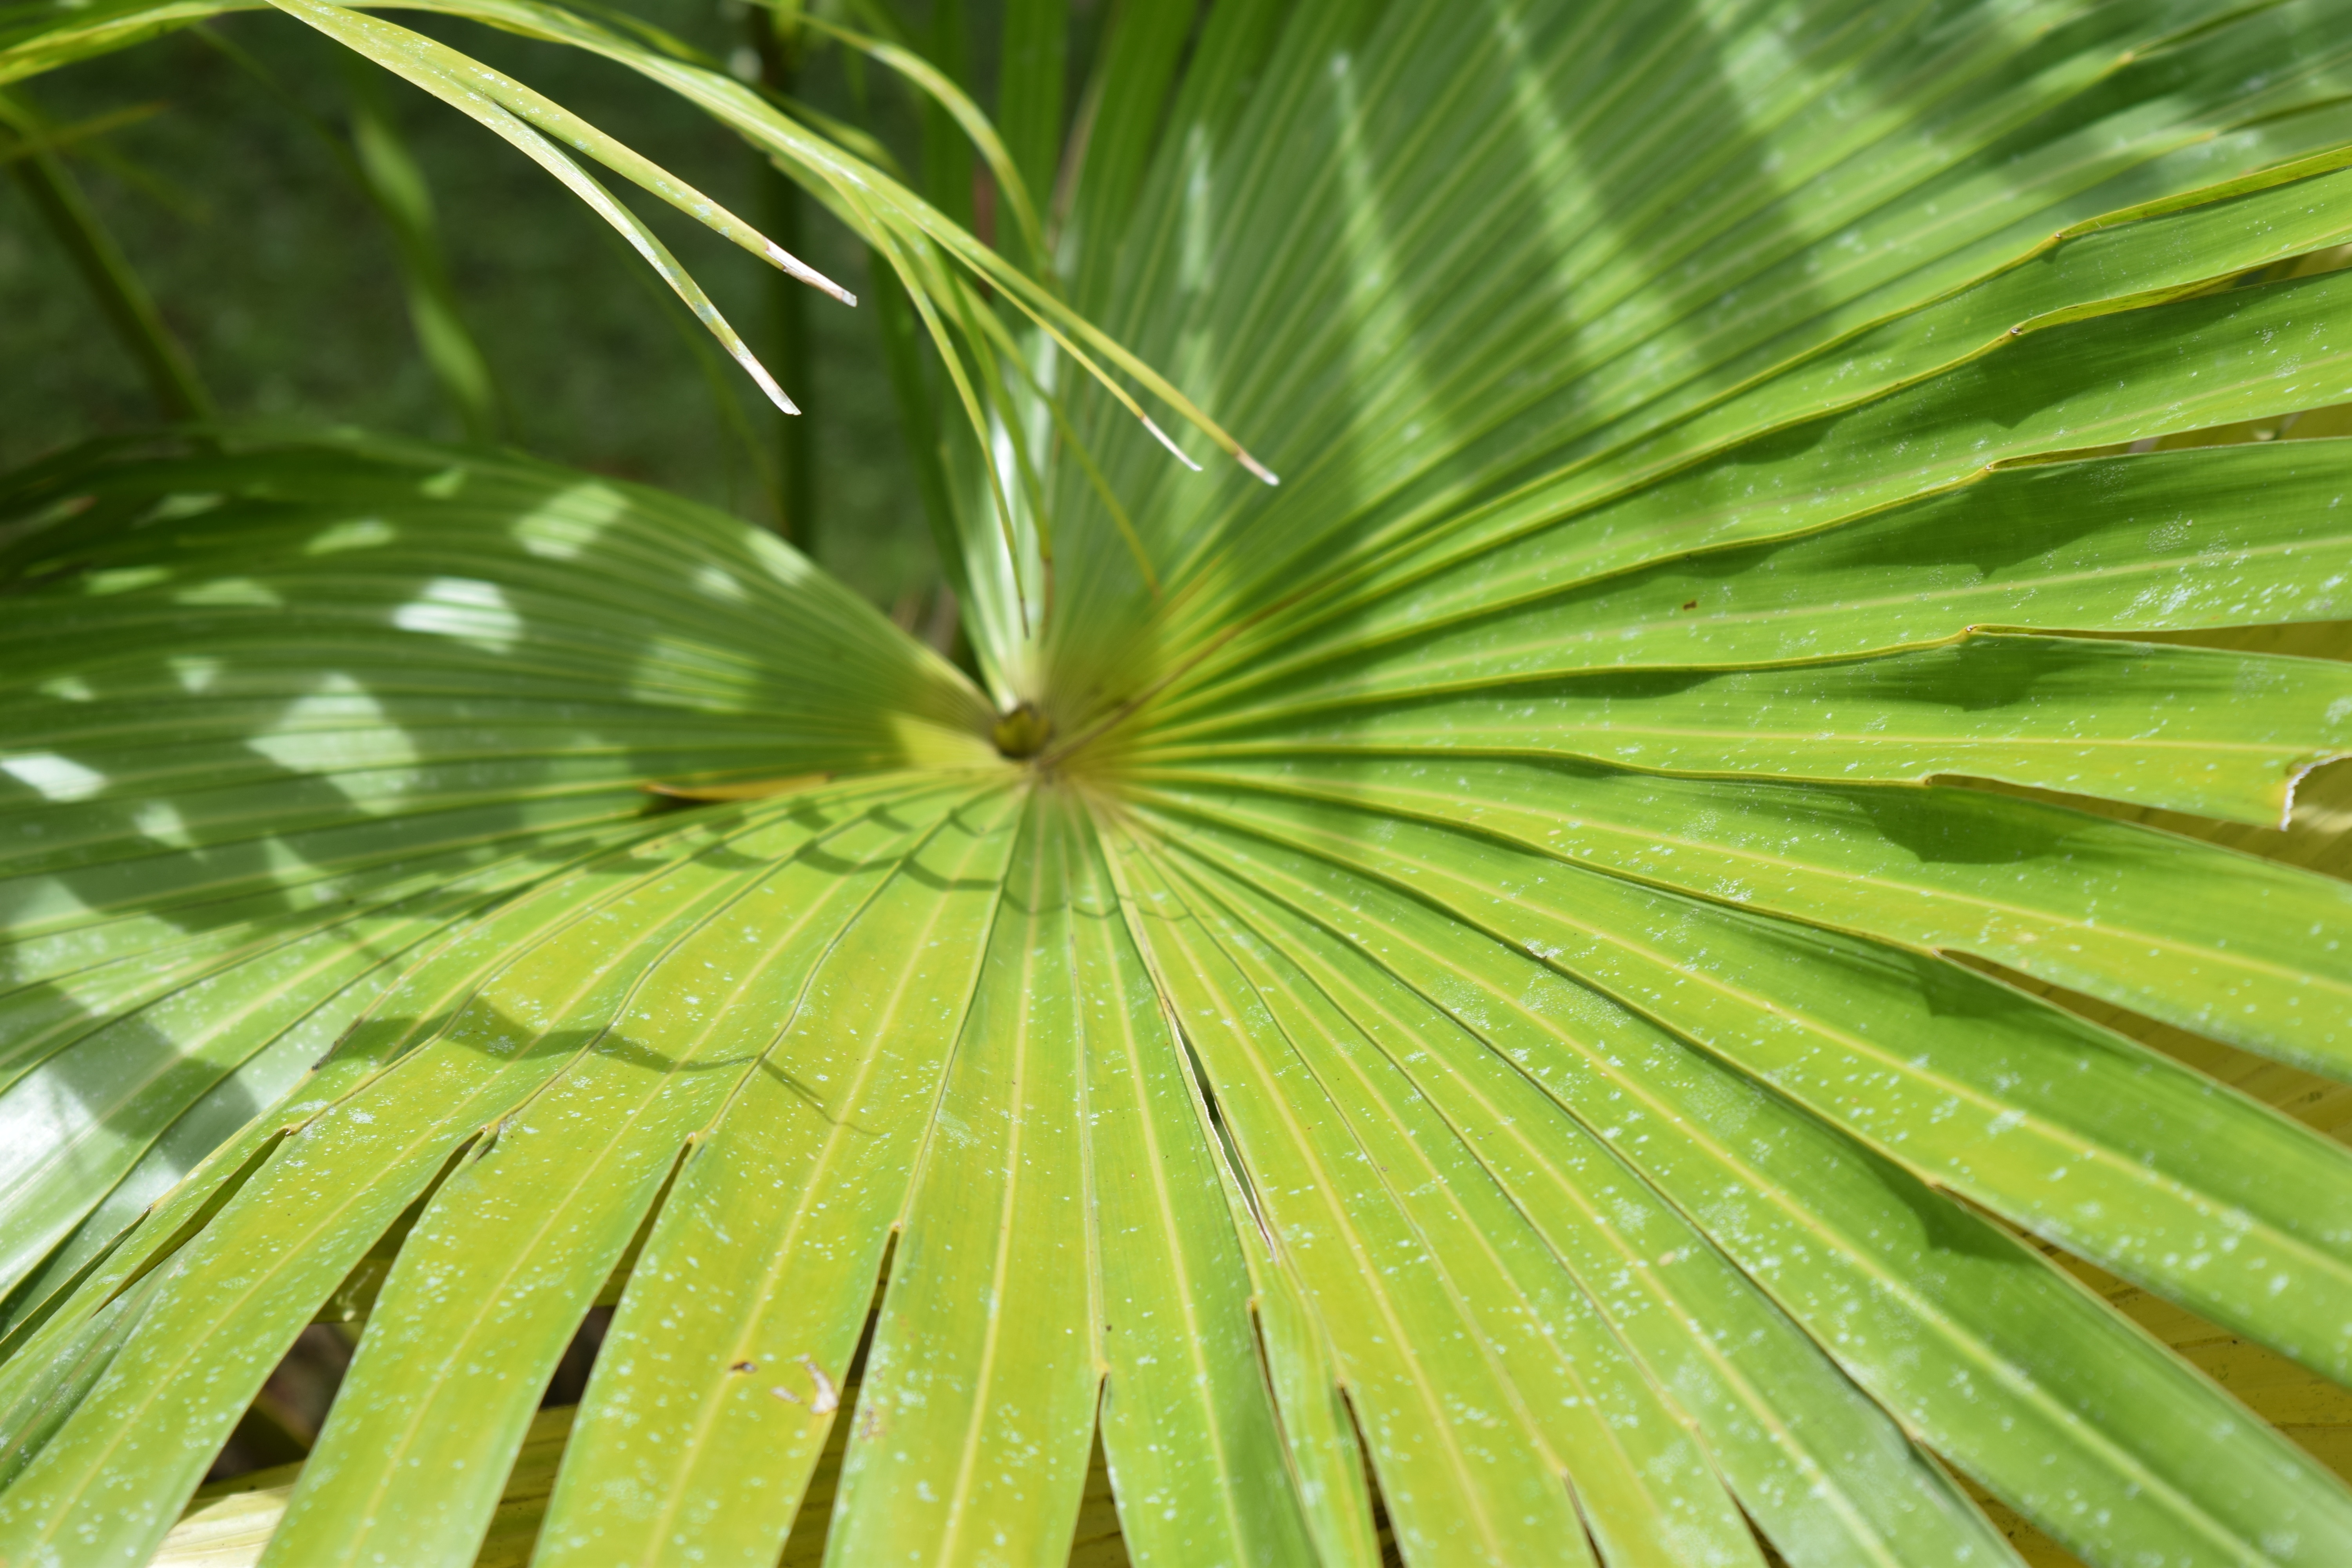
beach, tree, nature, forest, branch, plant, sunlight, texture, leaf, flower, summer, floral, pattern, green, jungle, paradise, palm, tropical, print, natural, fashion, botany, flora, botanical, close up, tropic, design, exotic, tropics, backdrop, macro photography, flowering plant, plant stem, woody plant, land plant, arecales, palm family, saw palmetto